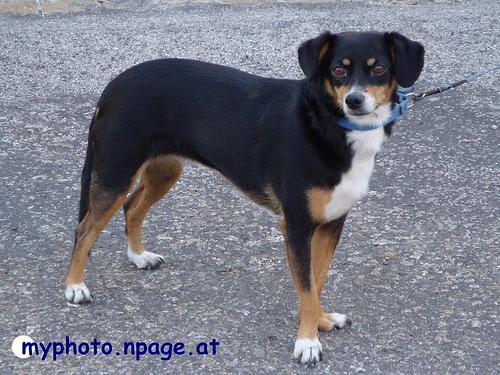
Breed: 234-n000091-Appenzeller